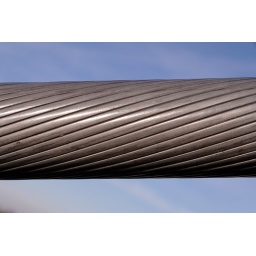
Close-up of a cable of the cycle/foot bridge over the river Maas, Maastricht